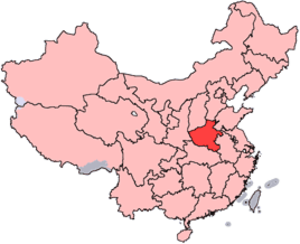
La structure administrative du Henan, province de la République populaire de Chine, est constituée des trois niveaux suivants :